Ross Perot 1992 presidential campaign

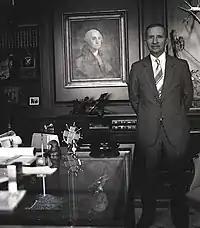
Perot stands next to a portrait of George Washington at his office in 1986.

Ross Perot had never been elected to public office, but he ran several successful corporations and was involved in public affairs for decades. After serving in the United States Navy in the 1950s, Perot joined IBM as a salesman. He surpassed his one-year sales quota in just two weeks. After the company ignored his idea for electronic storage, he founded Electronic Data Systems in 1962, which was then contracted by the United States government to store Medicare records. Perot earned a fortune with the company, and by 1968 was named by "Fortune" as the "fastest, richest Texan". Perot was known to run the company in a militaristic fashion, built on loyalty and duty. His best known venture with the company was in 1979, when he sent a private militia into Iran in the midst of the Iranian Revolution to rescue two of his employees who had been imprisoned. The episode inspired the 1983 novel, "On Wings of Eagles". Perot eventually sold his company to General Motors in 1984 for $2.55 billion, and founded Perot Systems in 1988. By 1992, his fortune was judged to be $3 billion (~$ in ).